Chelmsley Wood

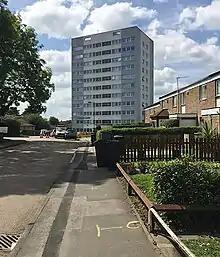
Typical housing; blocks of flats are abundant in the estate

There were the 15,590 dwellings (including 39 multi-storey blocks of flats). There were 70 shop units and 6 major stores, as well as a 4-storey office block and 2 pubs. The 221 dwellings in the town centre included 14 maisonettes over shops. It was laid out in a Radburn style with houses opening out onto pedestrian pathways and open green space, and backing onto the vehicular access. To enhance the openness, there were no fences between gardens and public space.